Aca Stanojević

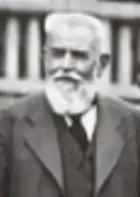
Stanojević in 1935.

Aleksa "Aca" Stanojević (1852 – 1947) was a Serbian and Yugoslav politician, one of the founders and leaders of the People's Radical Party.